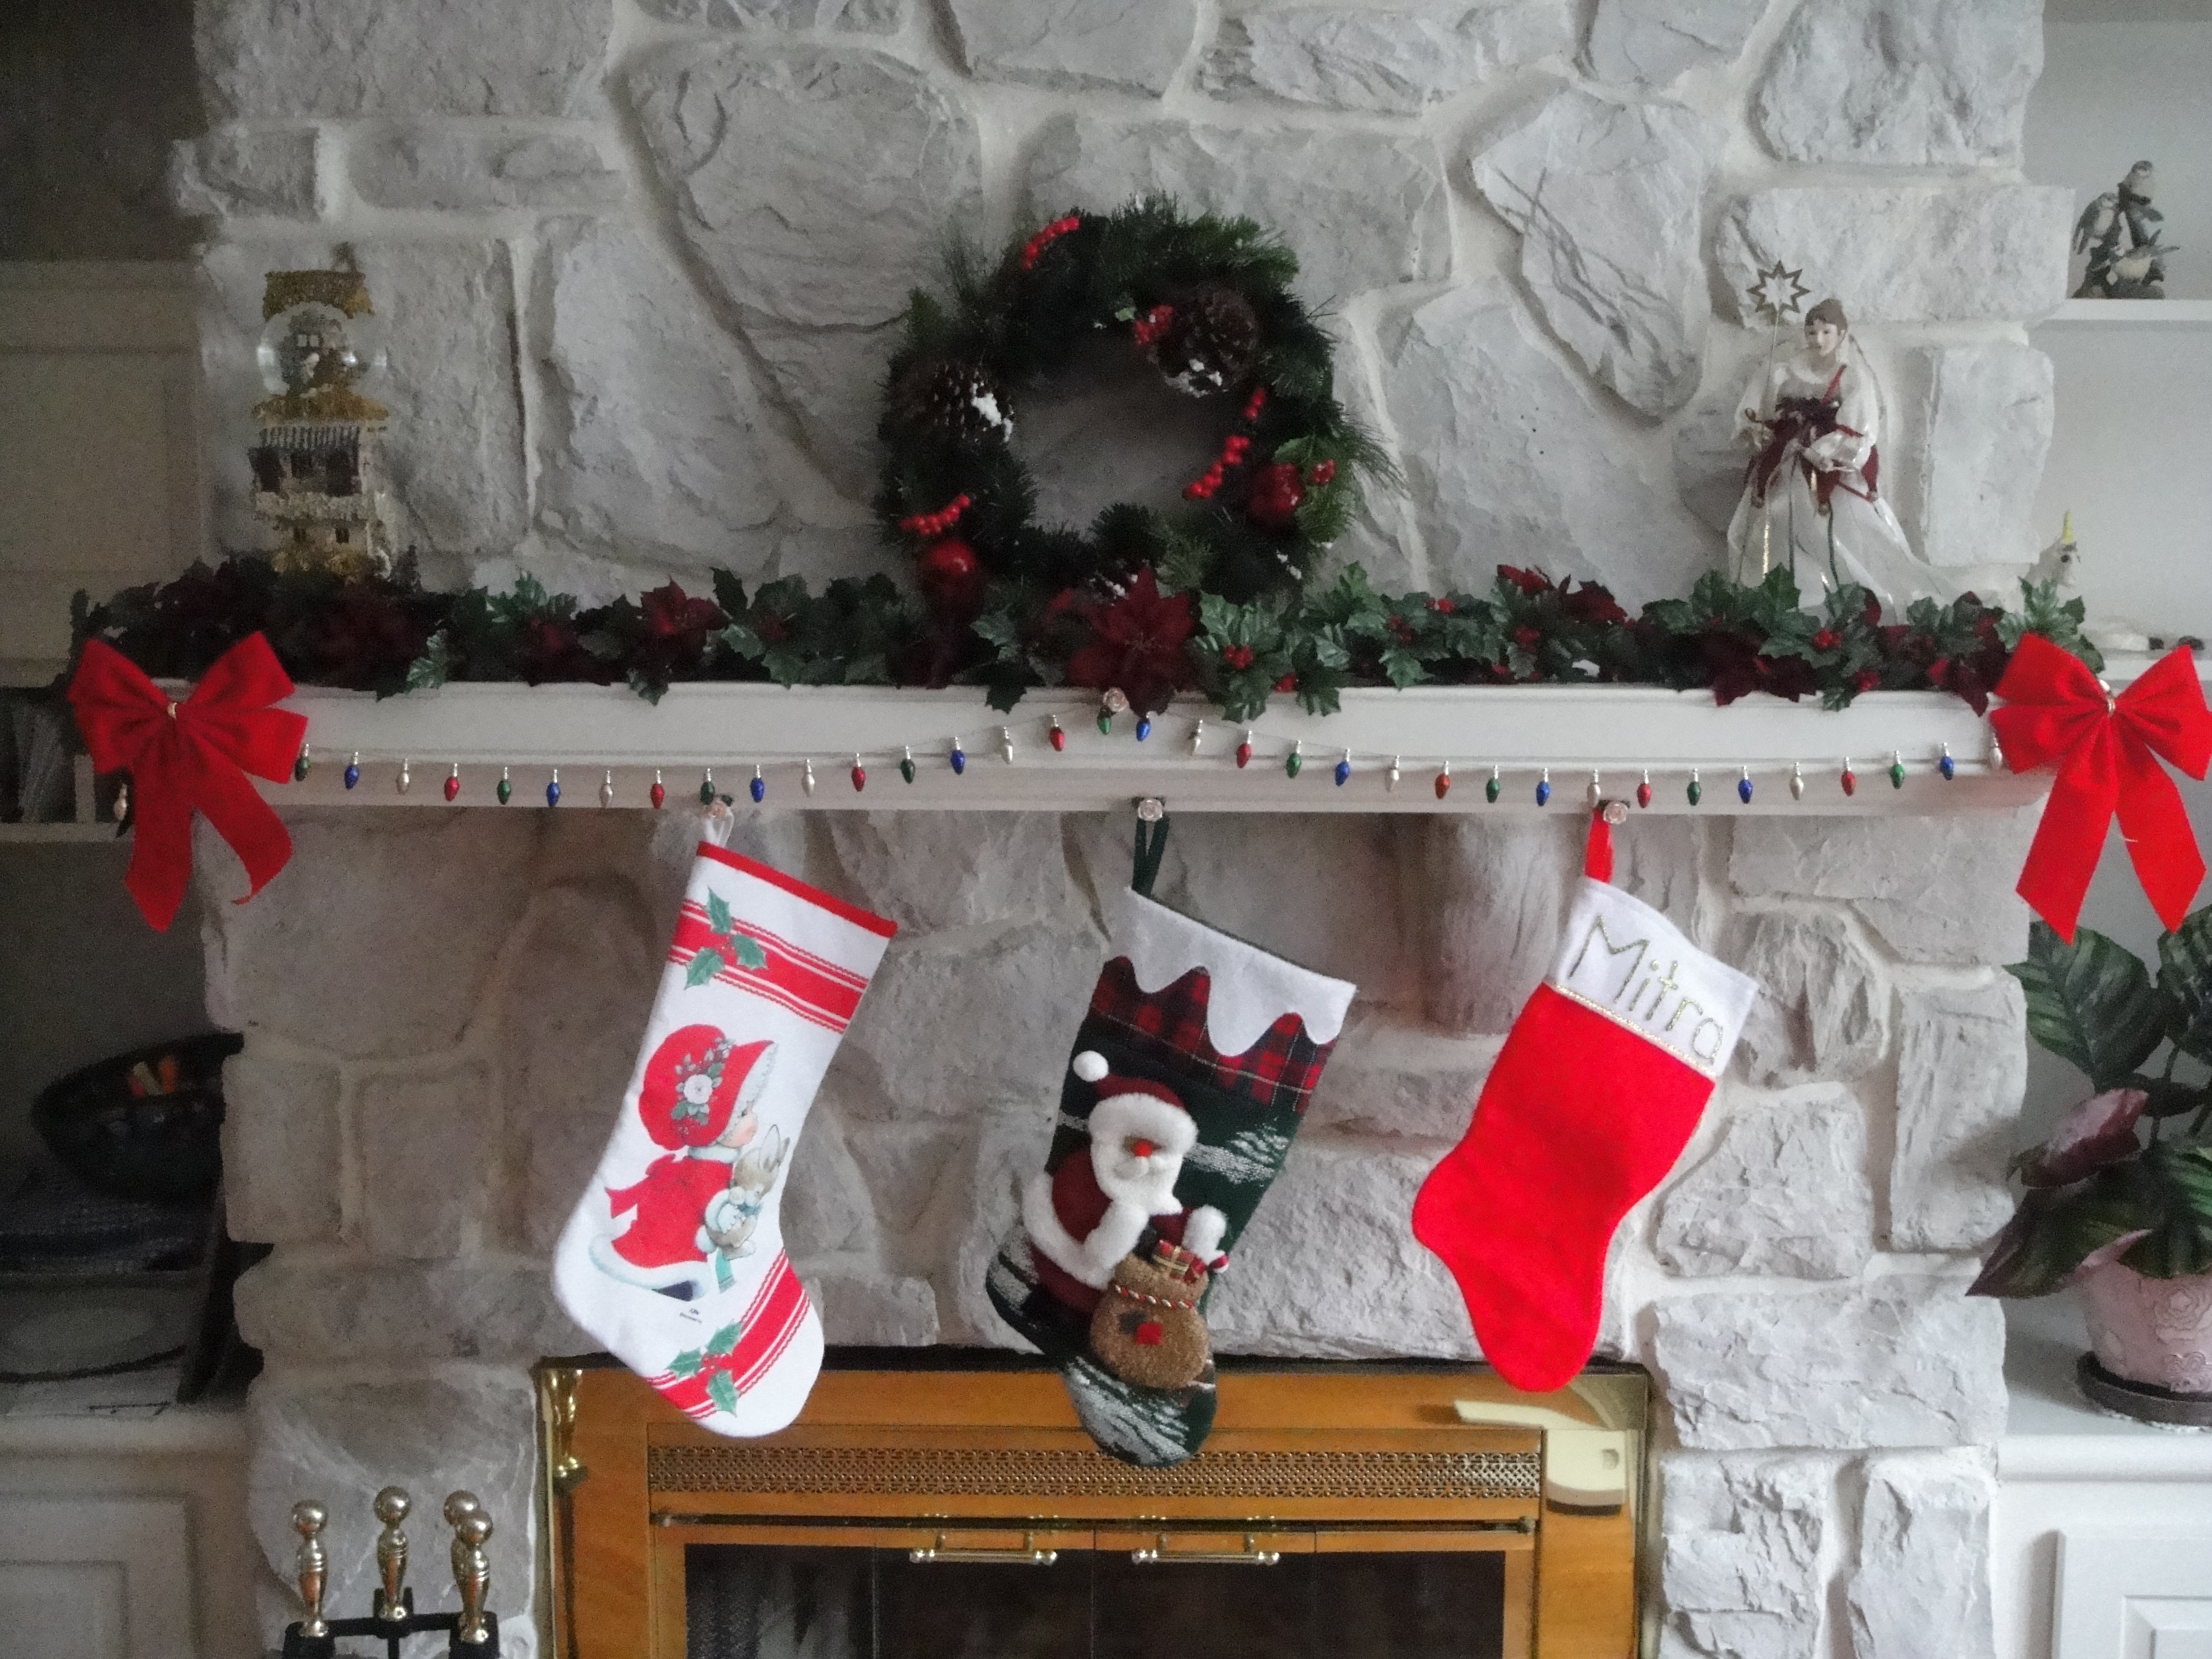
interior, holiday, fireplace, christmas, christmas tree, christmas decoration, seasonal, december, xmas, hearth, stockings